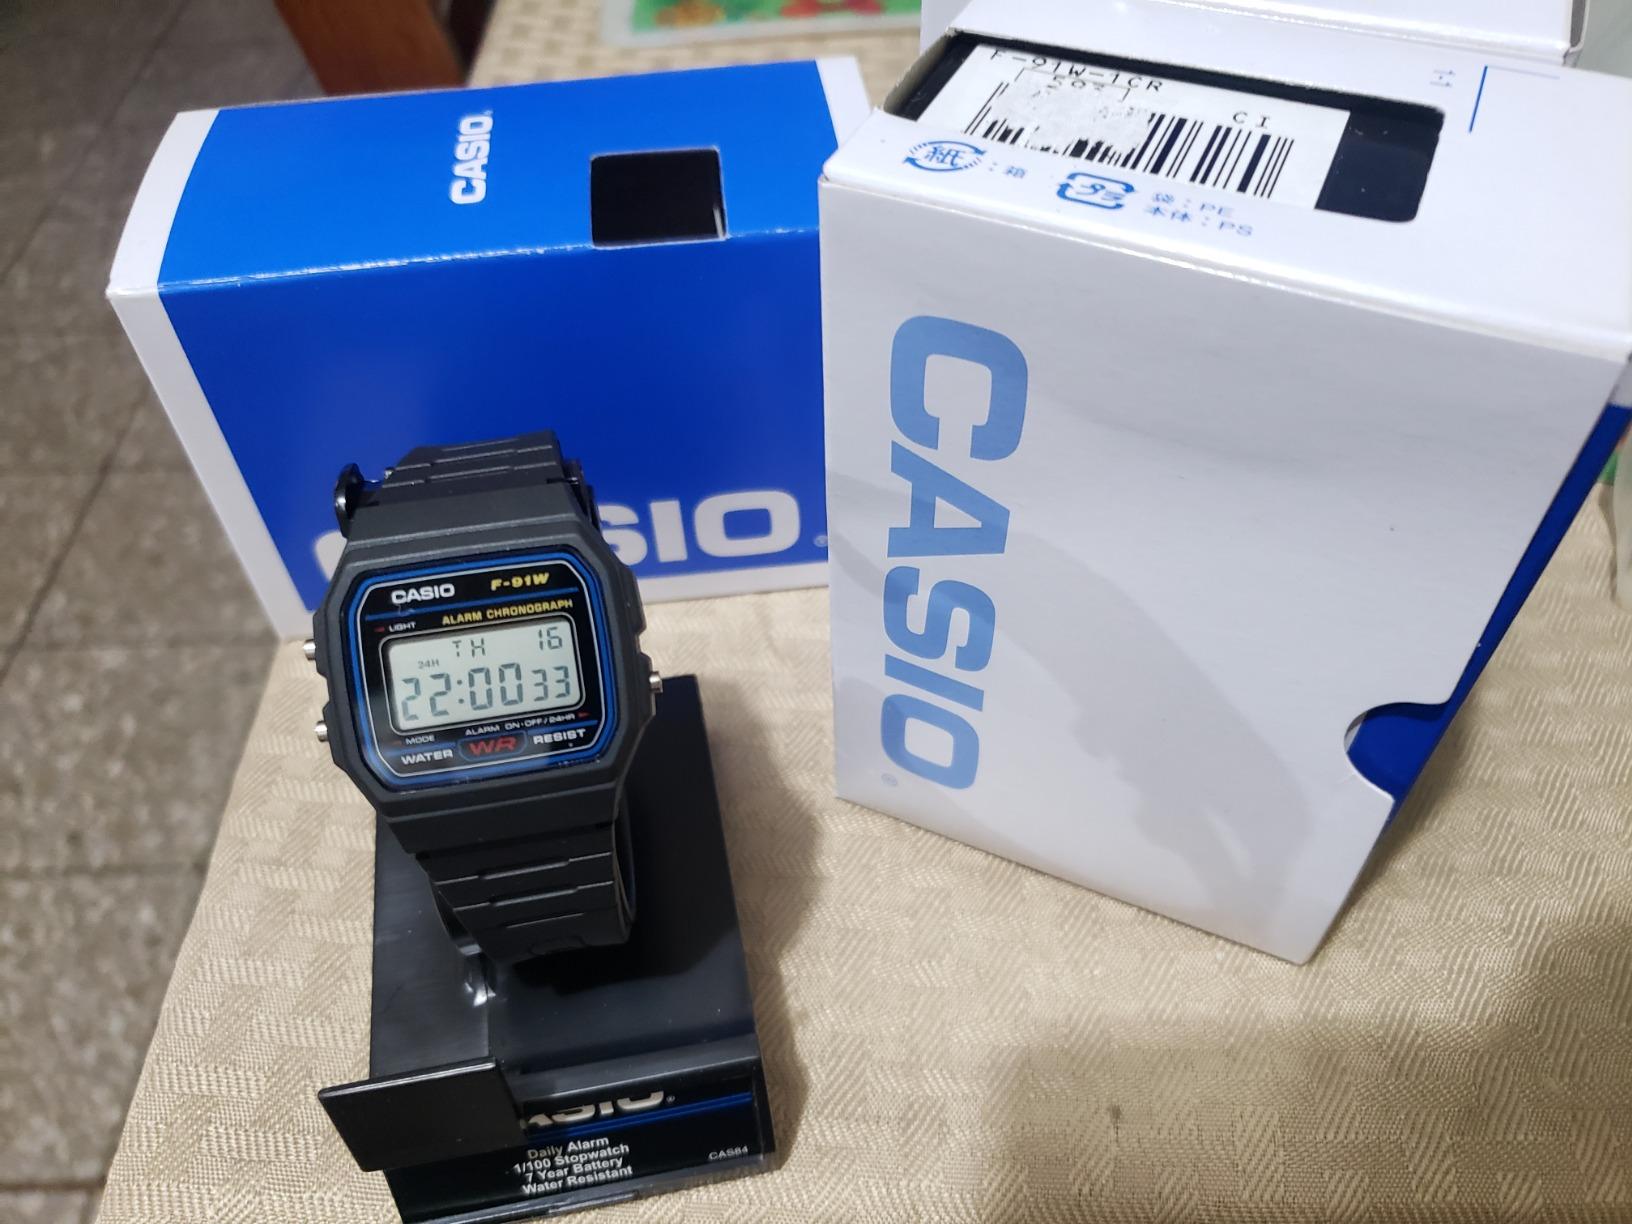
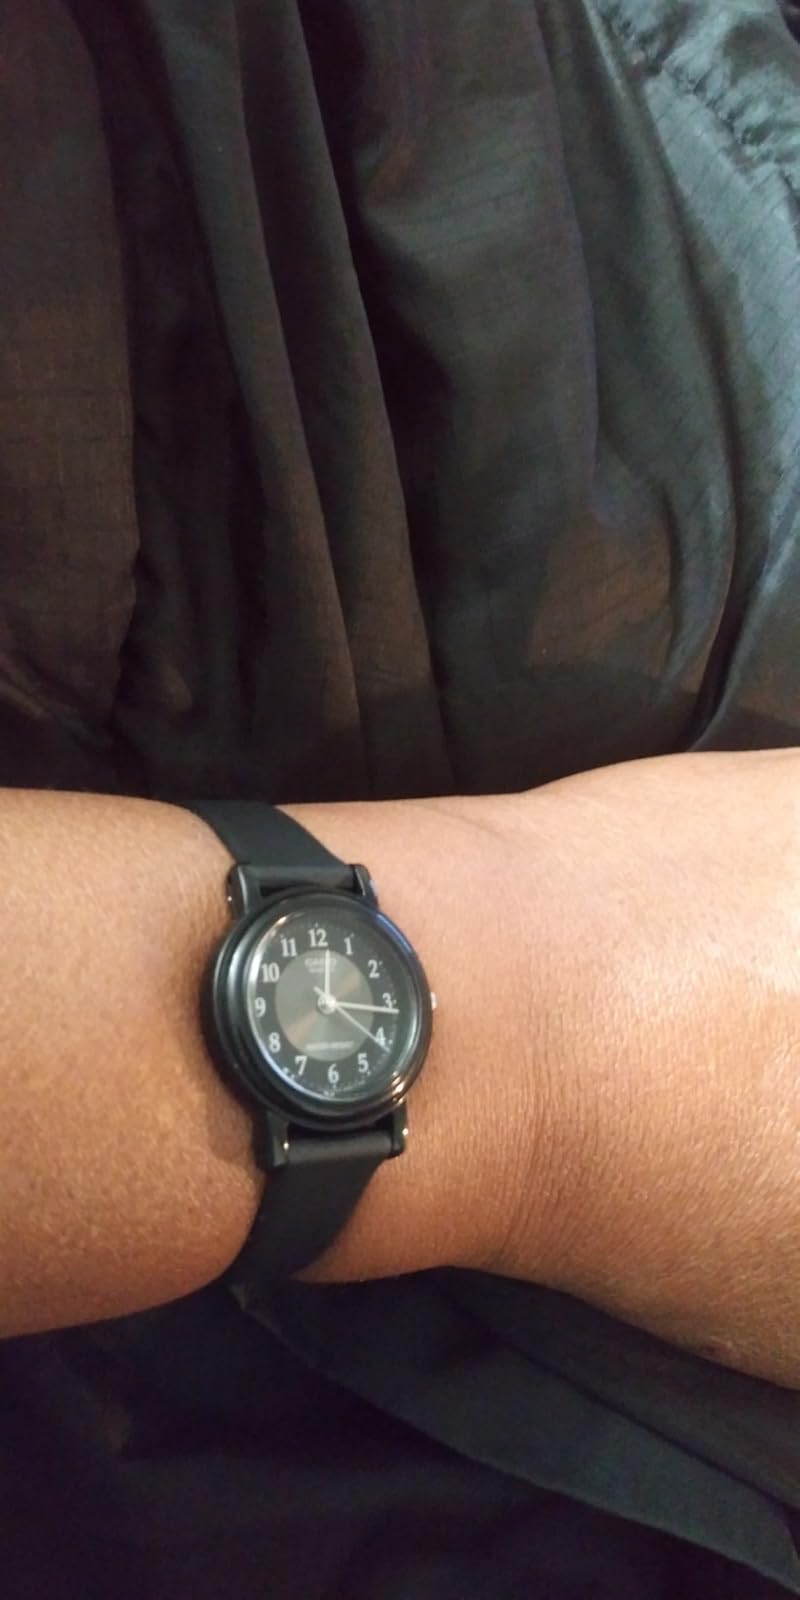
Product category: accessories_watch
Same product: no